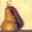
Label: pear